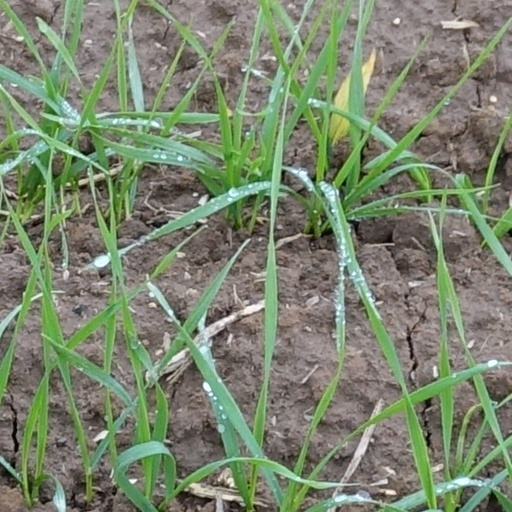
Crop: wheat